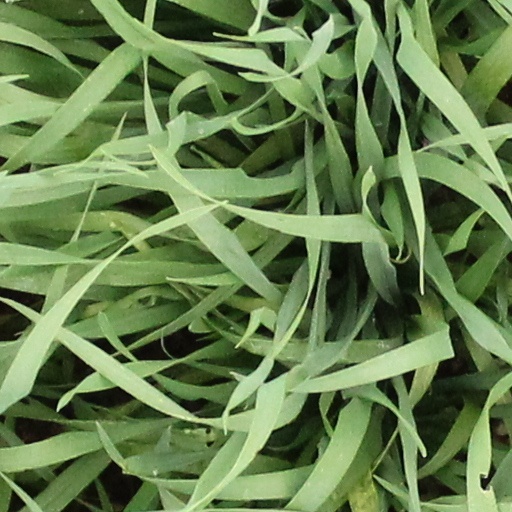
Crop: wheat